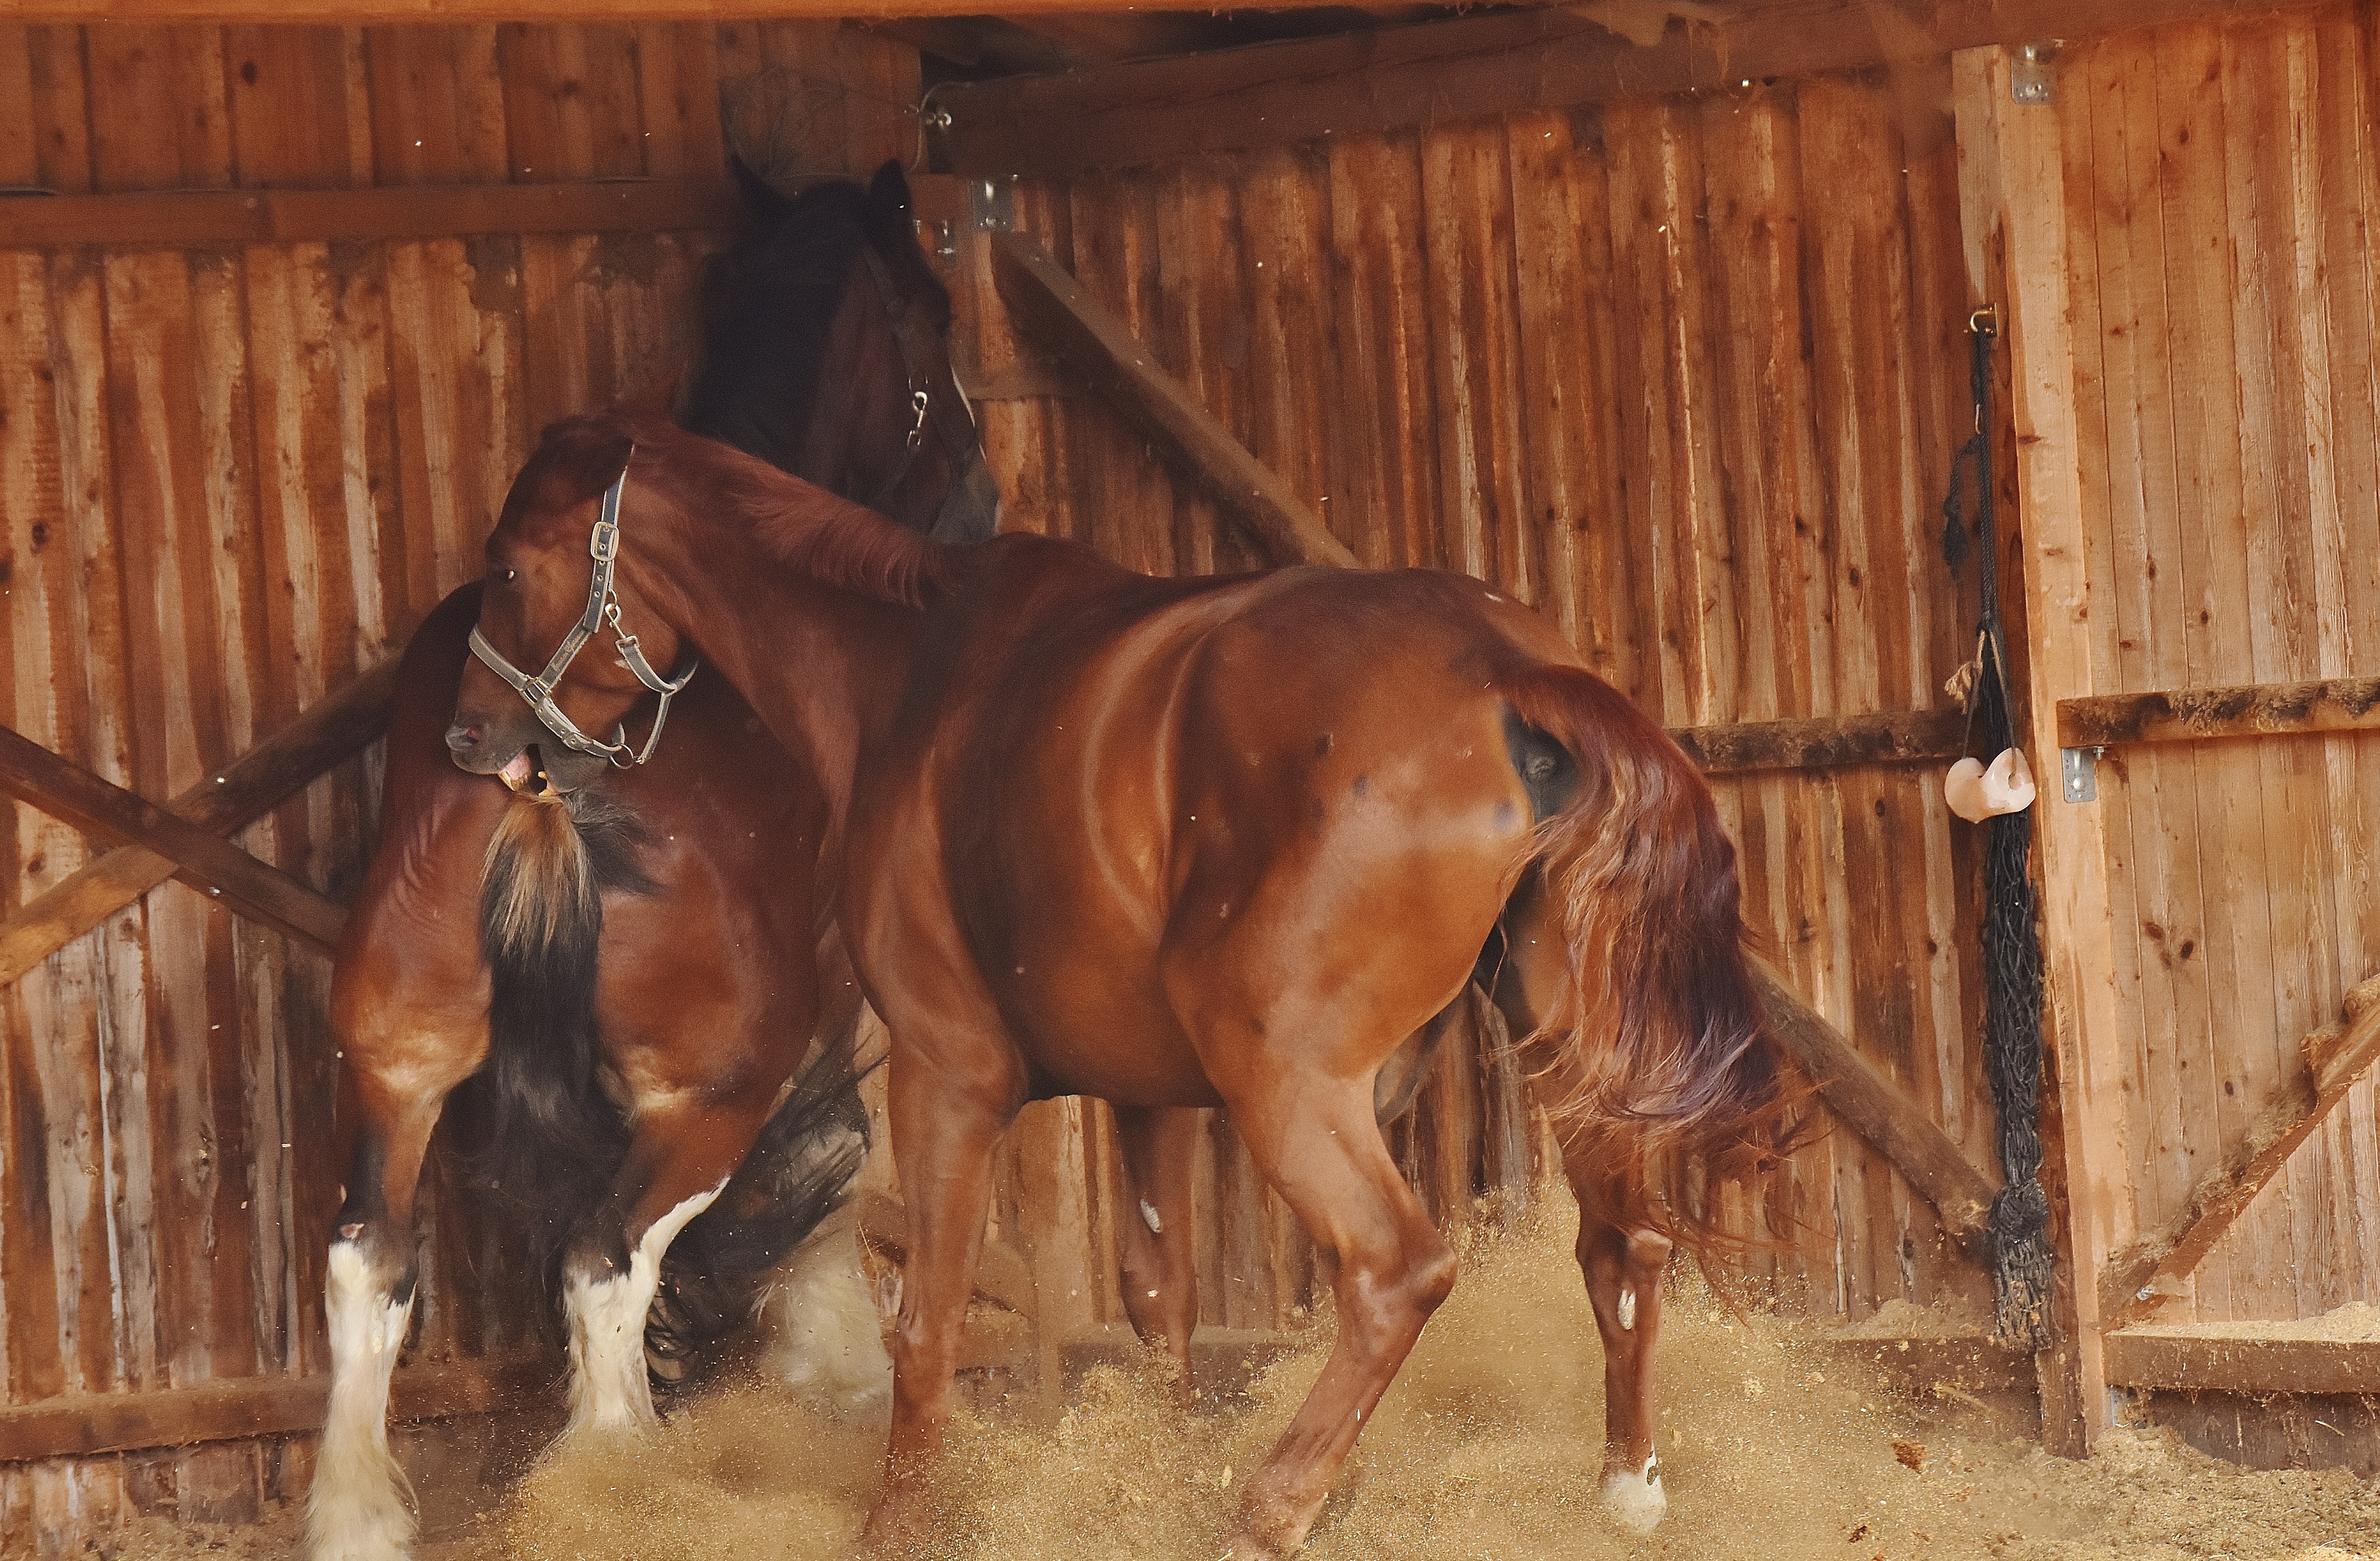
meadow, animal, horse, mammal, stallion, mane, ride, stable, horses, stall, mare, coupling, animal world, wildlife photography, big horse, reitstall, argue, pack animal, cattle like mammal, horse like mammal, mustang horse